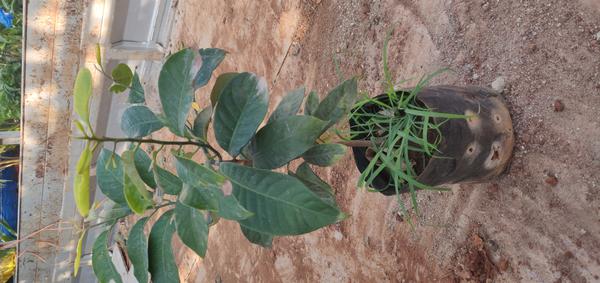
Plant: Mango